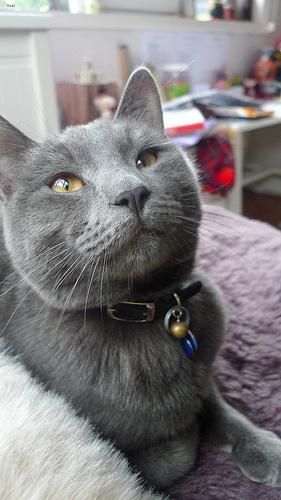
Breed: Russian Blue